Béla Kun

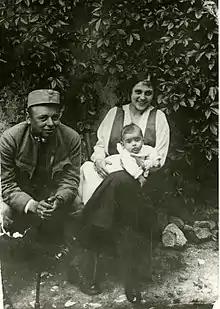
Béla Kun with his family in 1915

Béla Kohn, later known as Béla Kun, was born on 20 February 1886 in the village of Lele, located near Szilágycseh, Szilágy County, Kingdom of Hungary (today part of Hodod, Satu Mare County, Romania). His father, Samu Kohn, was a lapsed Jewish village notary. His mother was Hungarian, but converted to Judaism upon marriage. Despite his parents' secular outlook, he was educated at the Silvania Főgimnázium in Zilah (present-day Silvania National College, Zalău) and a famous Reformed "kollegium" (grammar school) in the city of Kolozsvár (now Cluj-Napoca, Romania).